Olugbenga Ajilore

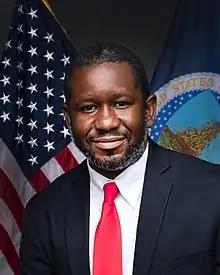

Olugbenga "Gbenga" Ajilore is an American economist who is the Chief Economist at the Center on Budget and Policy Priorities. Previously, he served as a senior advisor in the Office of the Under Secretary for Rural Development at the United States Department of Agriculture. He has also been employed as a senior economist at the Center for American Progress and as an associate professor of economics at the University of Toledo. He is a past president of the National Economic Association and is a frequent media commentator on the labor market, particularly for Black Americans.